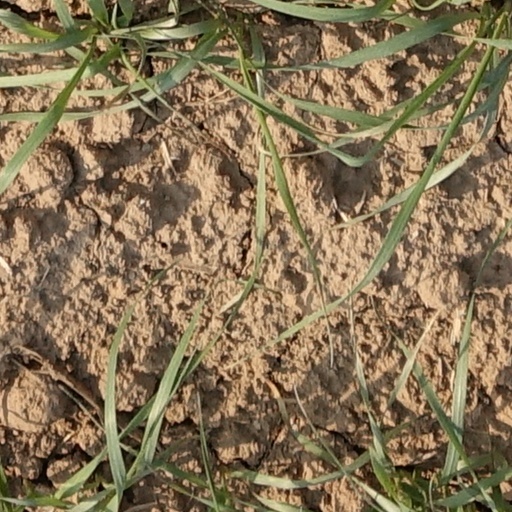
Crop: wheat